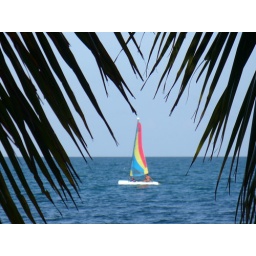
Sail boat in the middle of palm tree folage